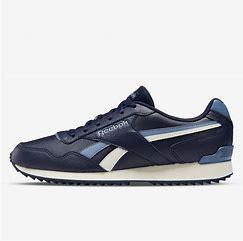
Brand: Reebok
Model: Royal Glide Ripple Clip